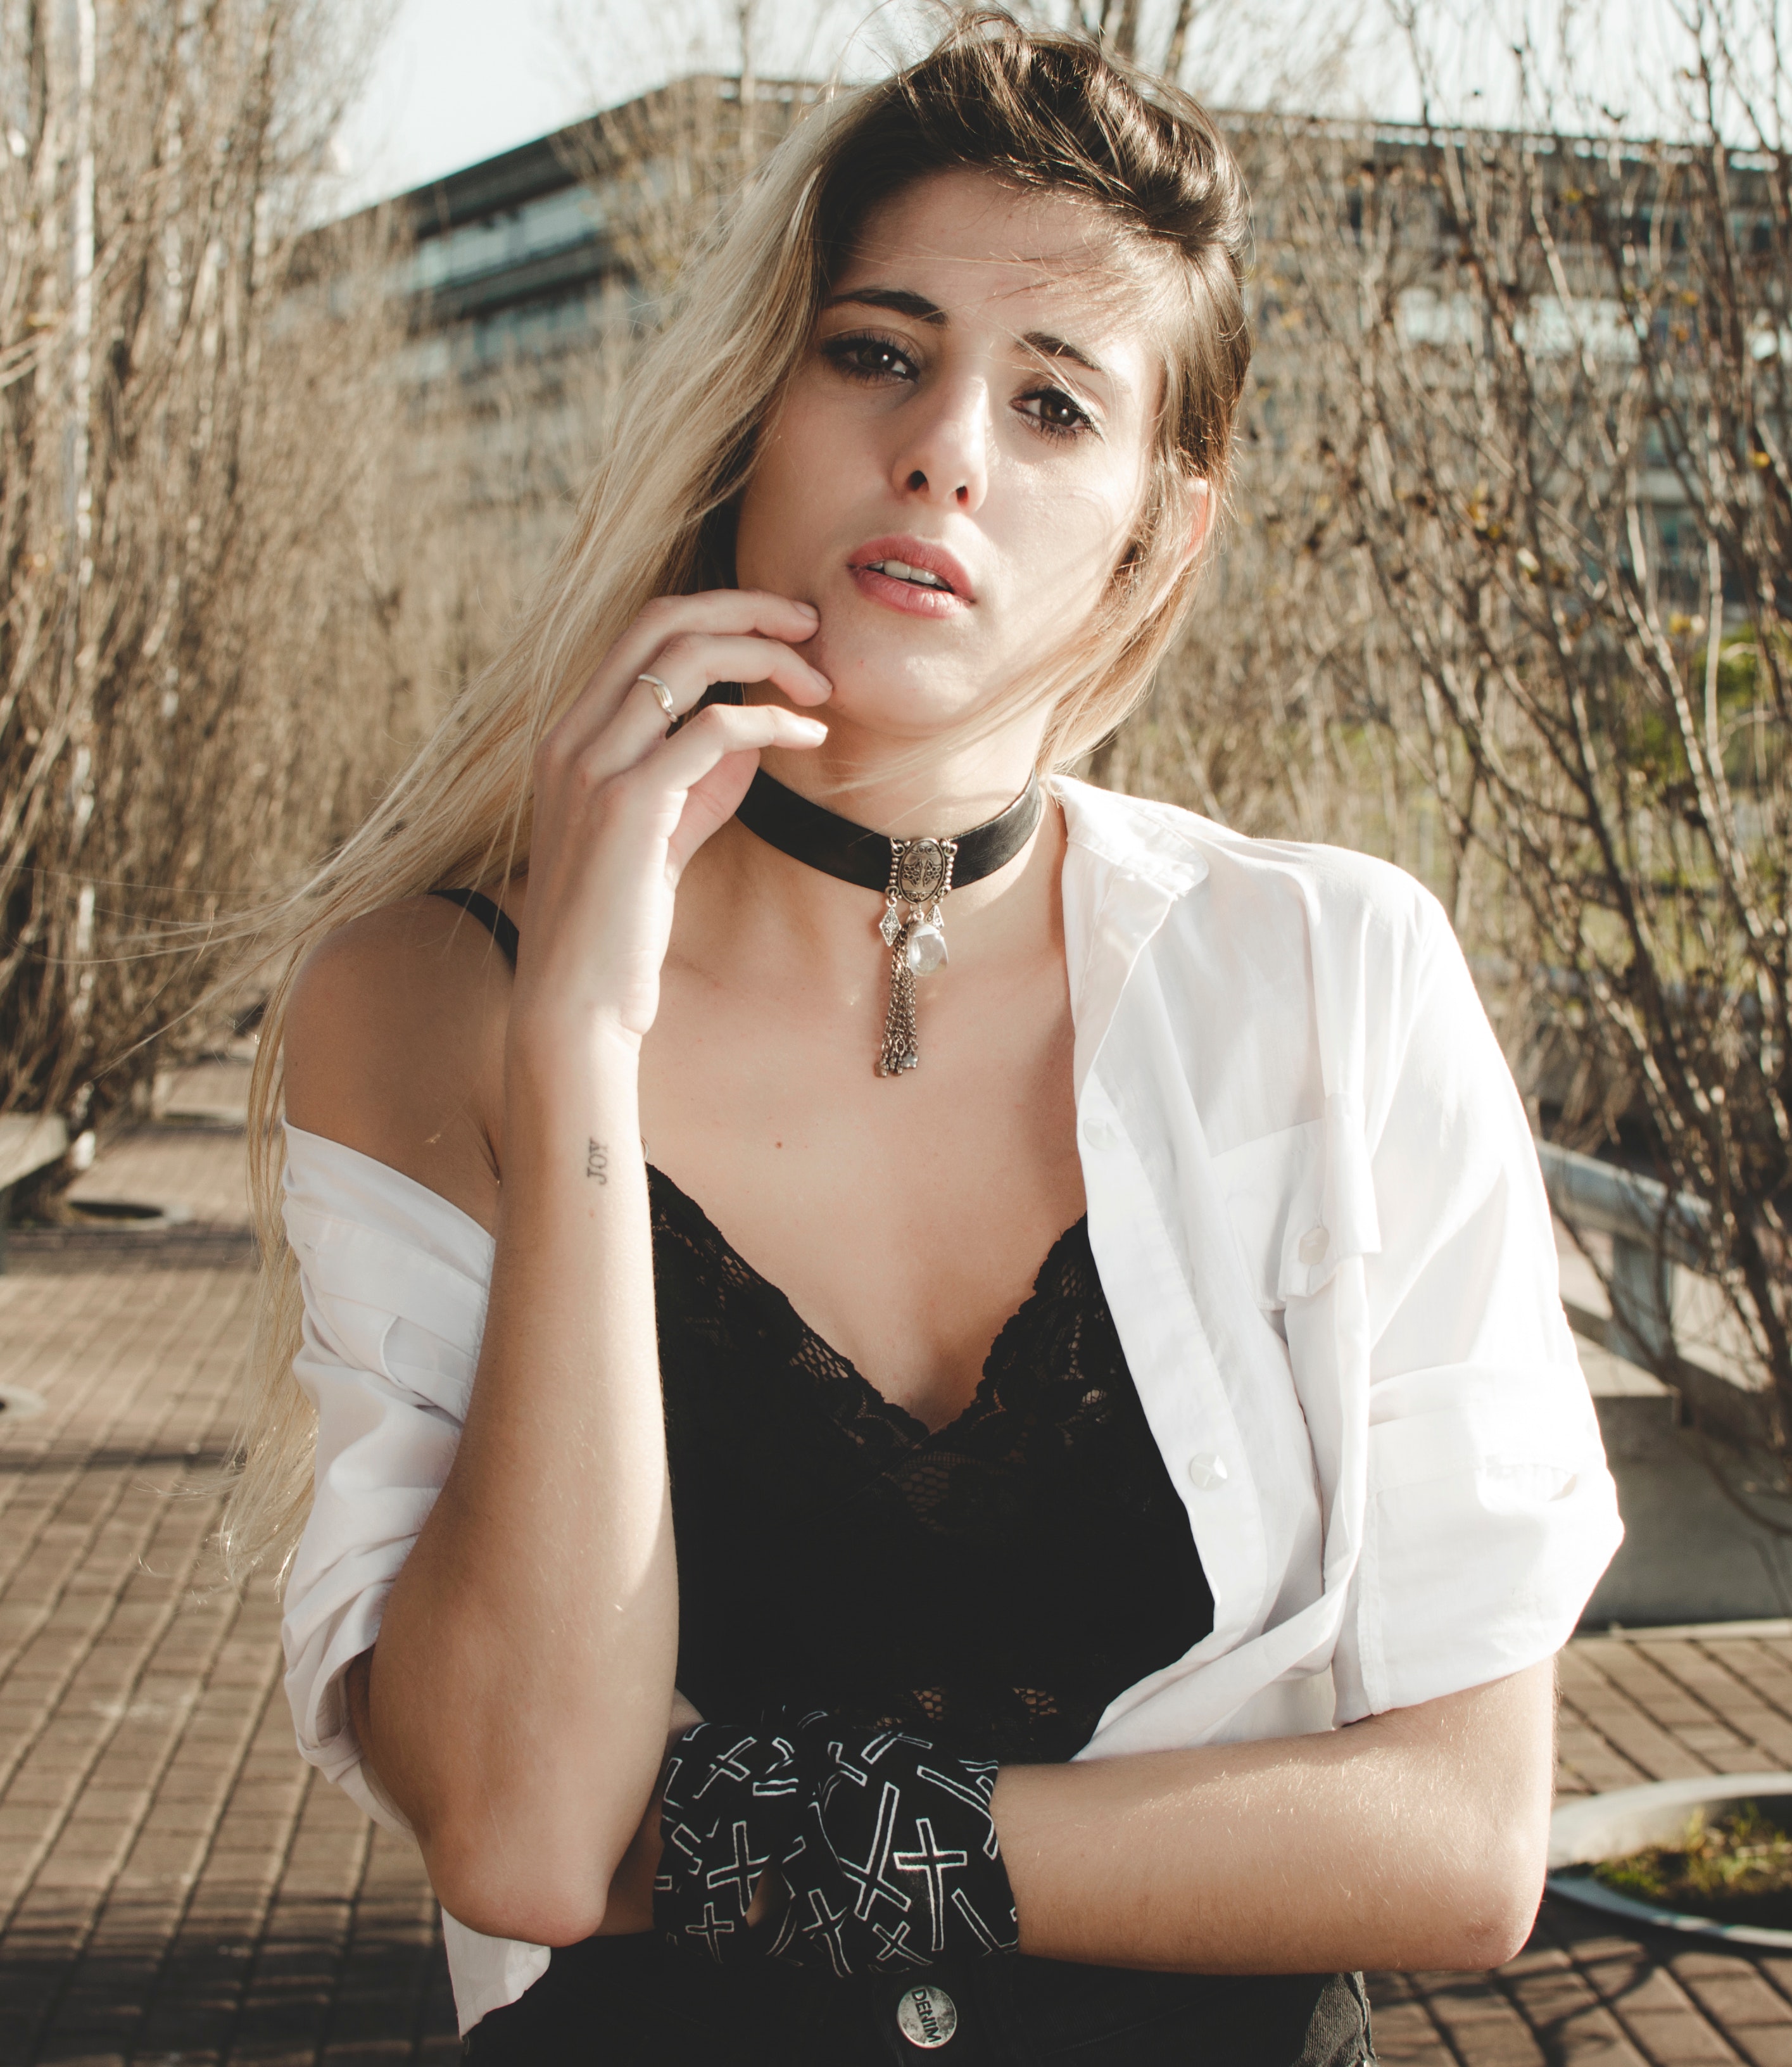
hair, white, face, black, blond, beauty, lip, model, fashion, hairstyle, photo shoot, eye, photography, cool, dress, long hair, neck, brown hair, fashion accessory, jewellery, style, formal wear, necklace, jacket